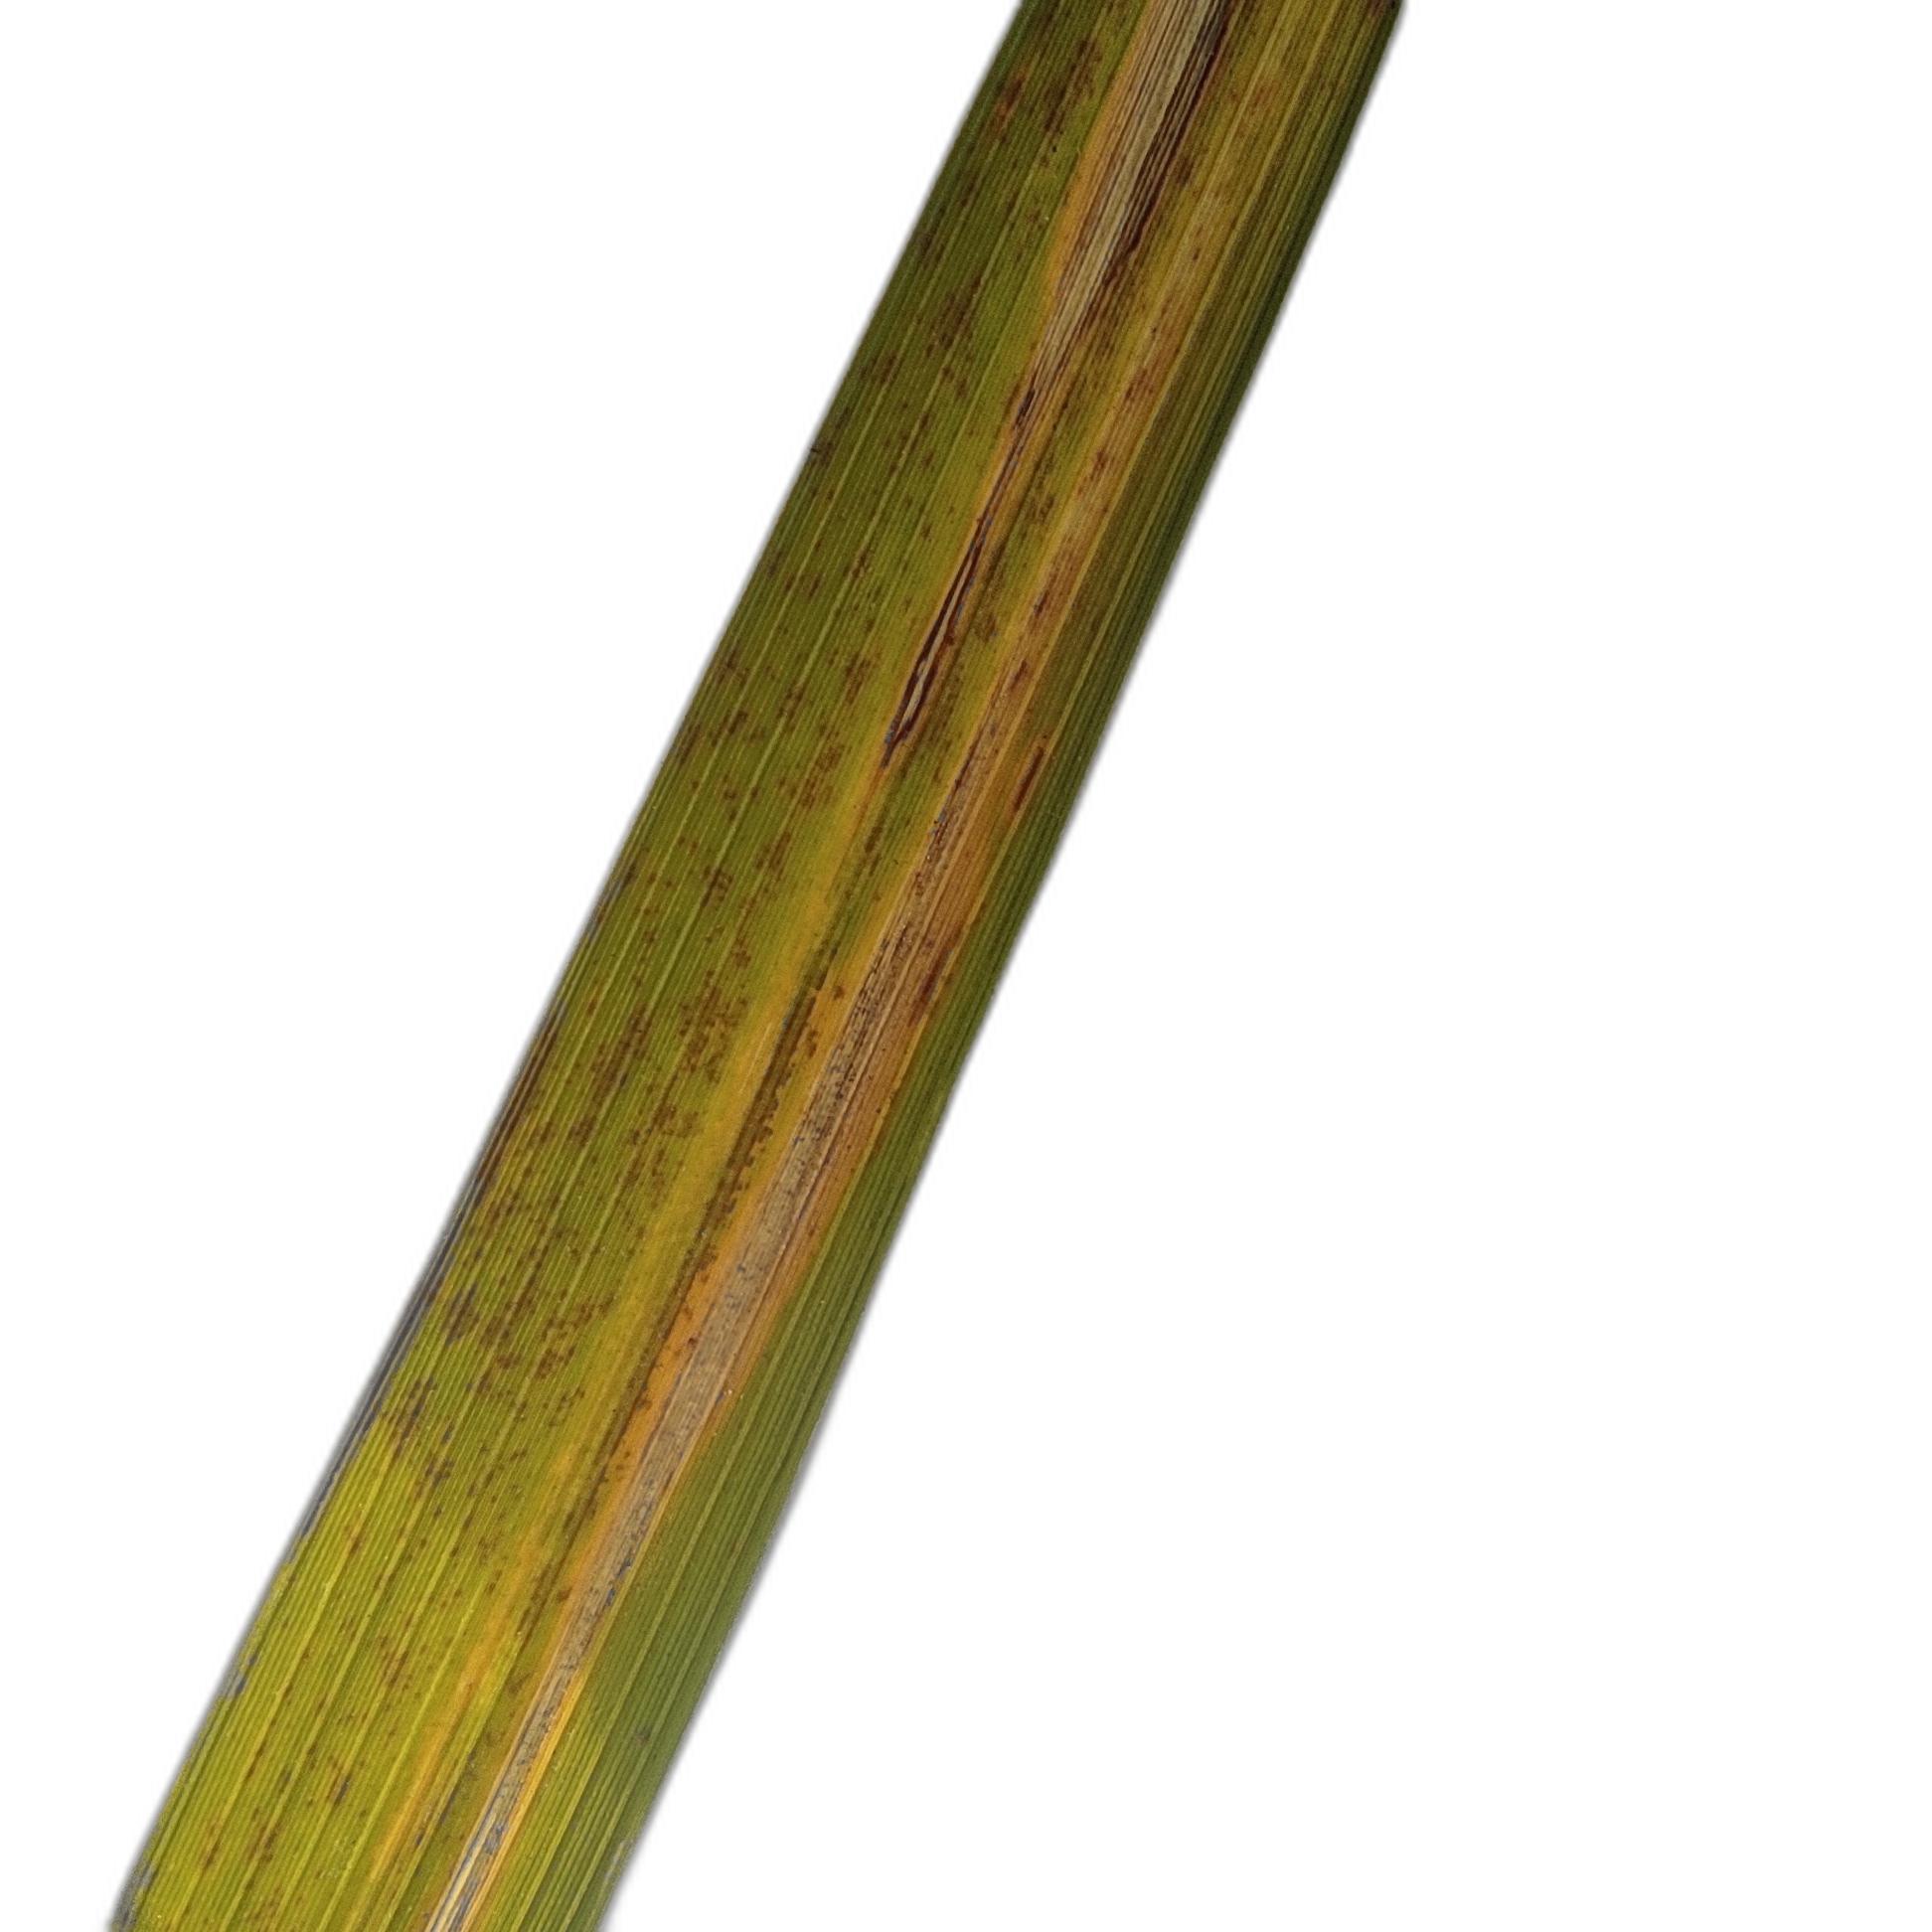
Label: Rice Leaffolder